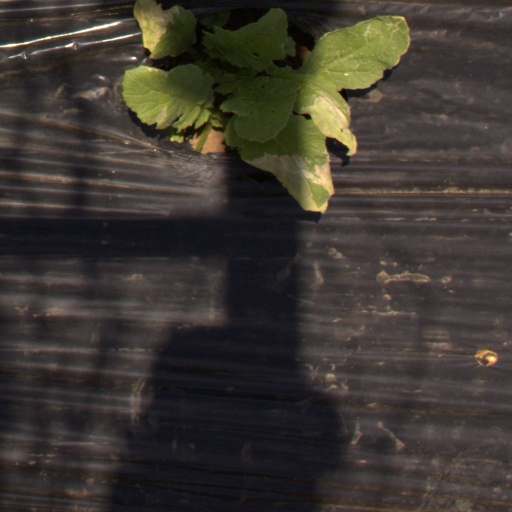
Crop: Jerusalem artichoke